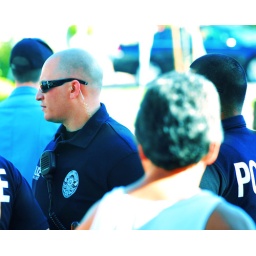
the boys in blue were out in full force. no street riots this year (that's a good thing).